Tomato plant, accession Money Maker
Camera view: tilt-top (135 deg); turntable rotation: 210 degrees
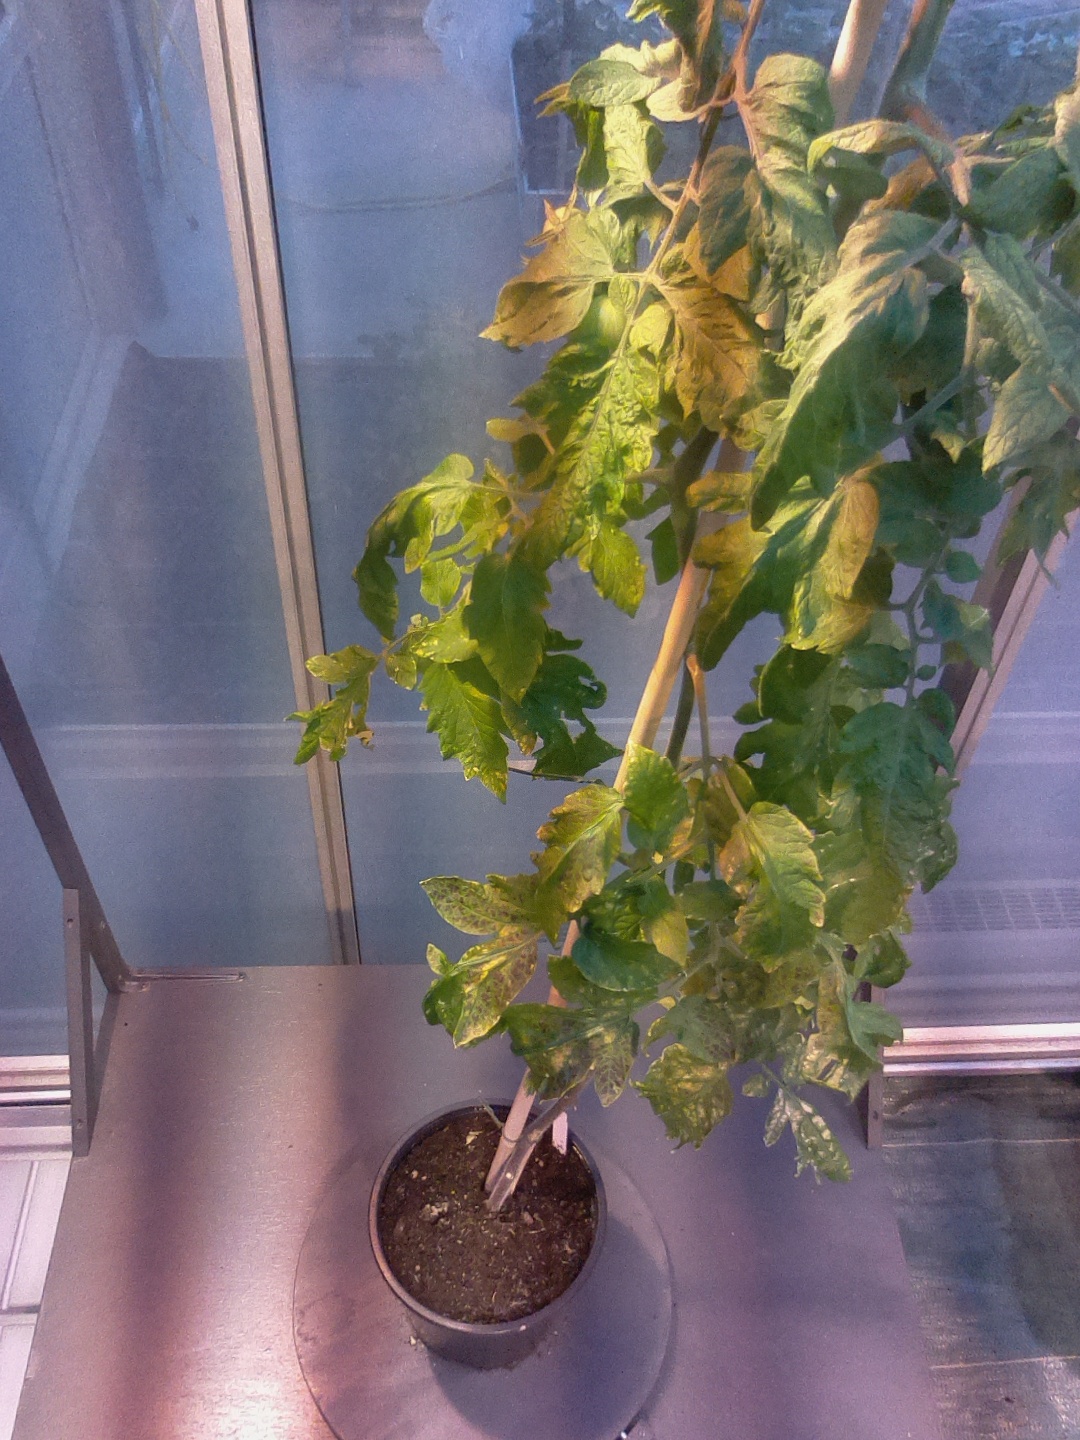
BBCH growth stage 73: 30%-40% of final fruit size